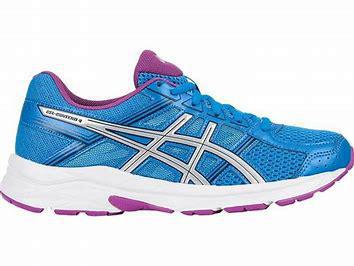
Brand: Asics
Model: Gel Contend 4